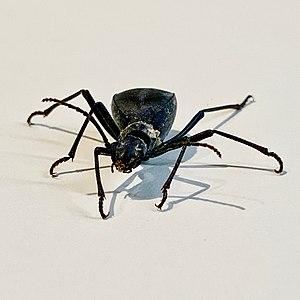
Elenophorus collaris, l'Élénophore, est une espèce d'insectes coléoptères de la famille des ténébrionidés, unique représentante du genre Elenophorus et de la tribu des Elenophorini au sein de la sous-famille des Pimeliinae. Endémique de l'Ouest du bassin méditerranéen, cette espèce au fasciès original, troglophile et détritivore, est en nette régression du fait de la destruction de ses biotopes.